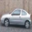
Label: automobile